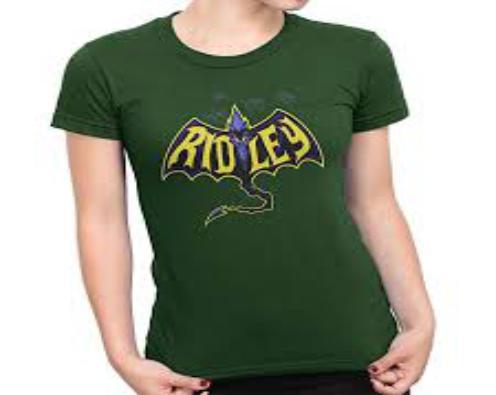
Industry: Transportation